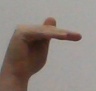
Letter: khaa